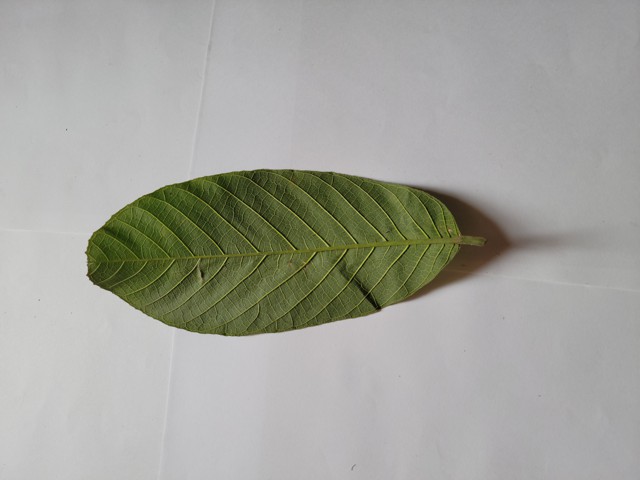
Plant: chapalish